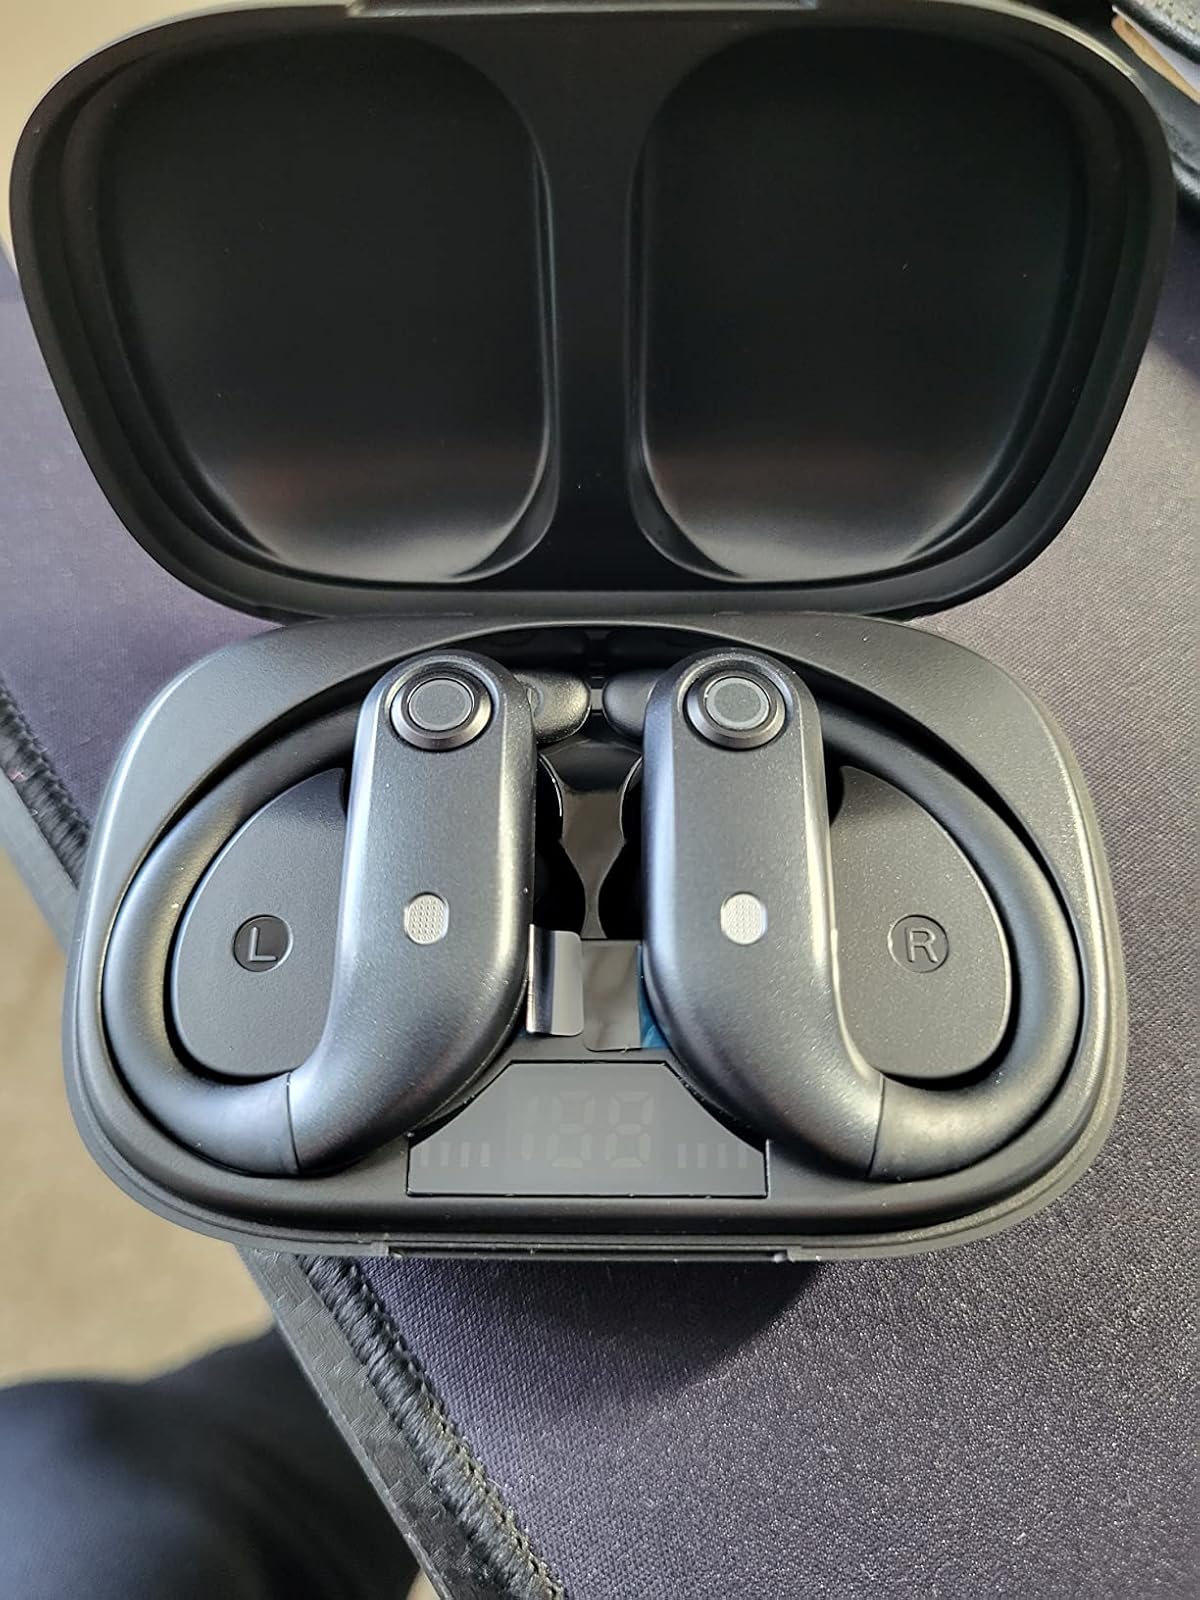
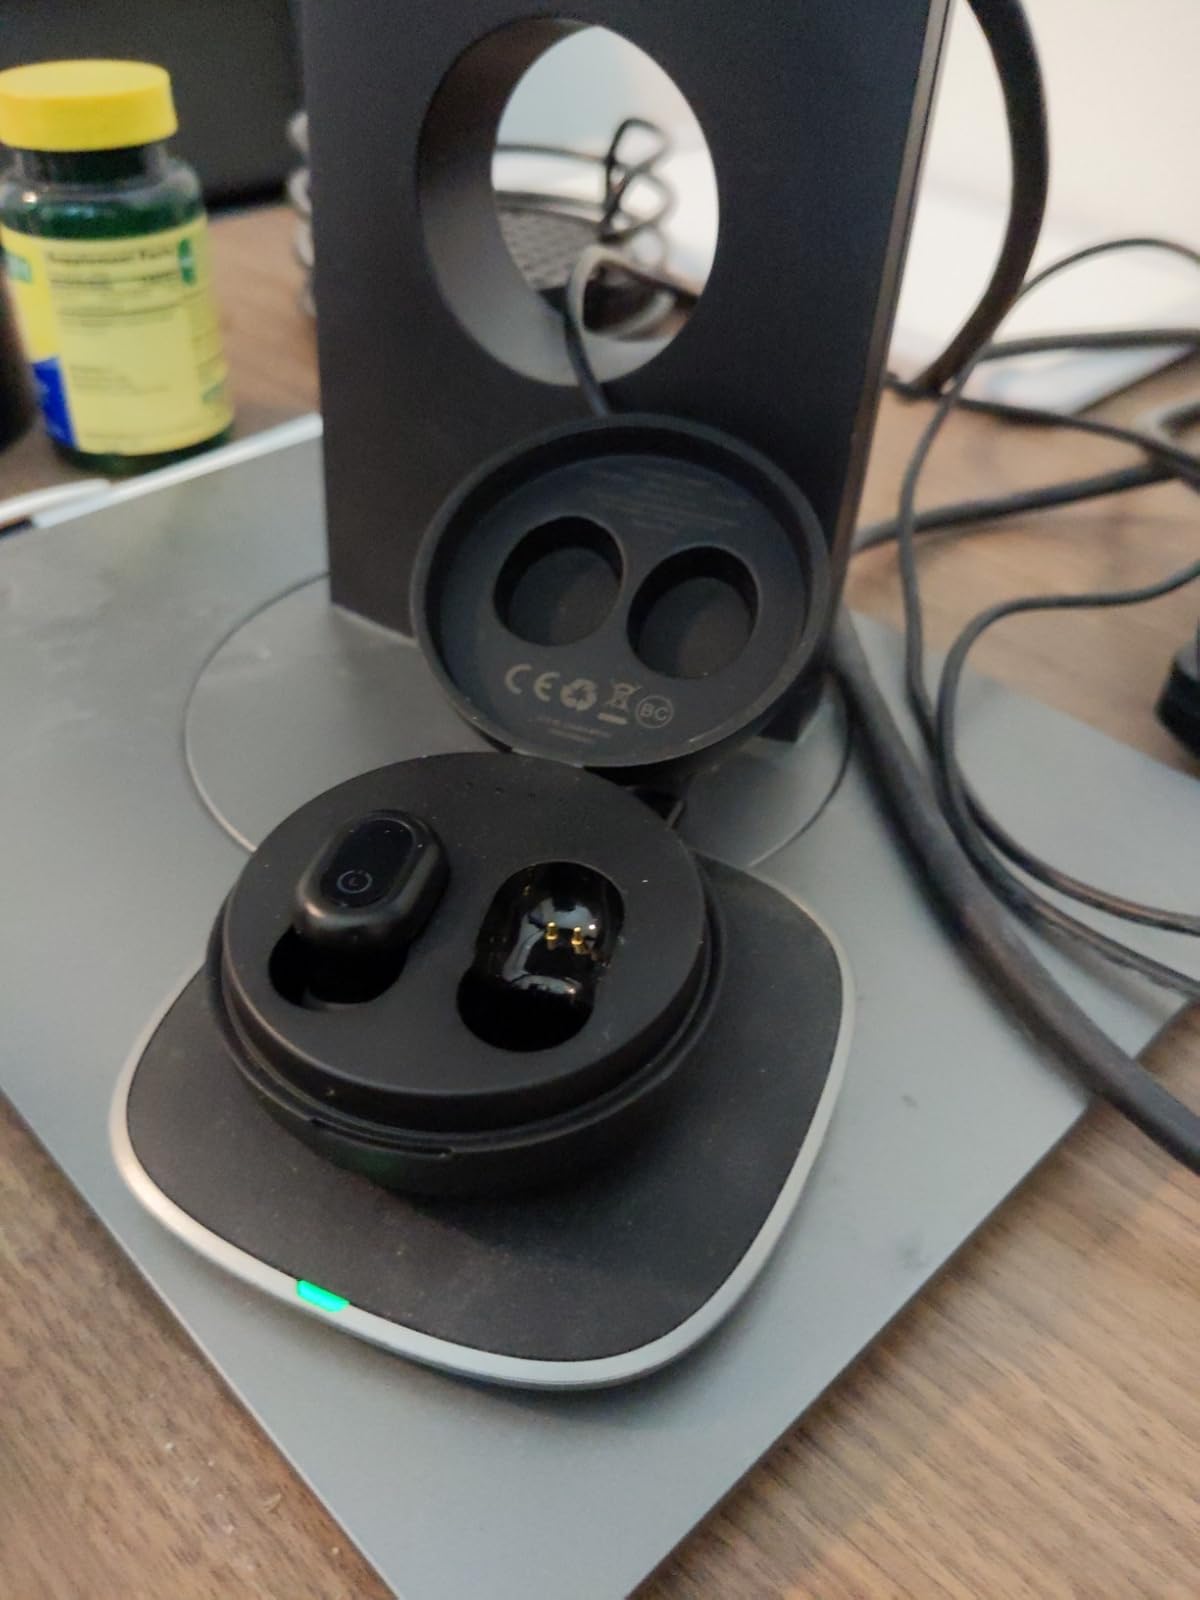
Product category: earbuds
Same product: no